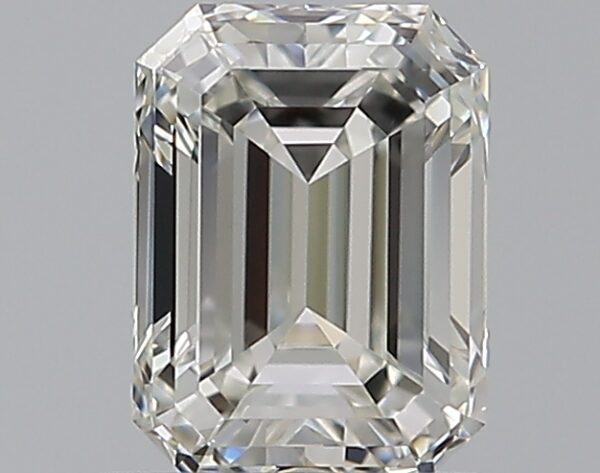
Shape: emerald
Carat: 0.7
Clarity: VS1
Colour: H
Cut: EX
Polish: EX
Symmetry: VG
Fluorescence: N
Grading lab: GIA
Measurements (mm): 5.76 x 4.27 x 2.85